Anders Hylander

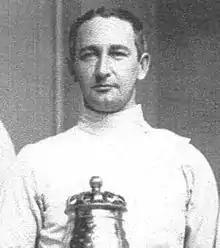
Hylander

Anders Hylander (6 November 1883 – 10 February 1967) was a Swedish gymnast. He was part of the Swedish team that won the gold medal in the Swedish system event at the 1912 Summer Olympics.